Paul De Keyser

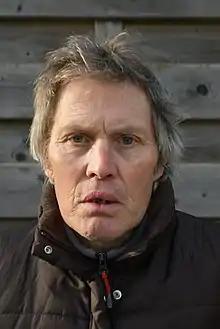

Paul De Keyser (born 7 February 1957) is a former Belgian racing cyclist. He rode in the 1980 Tour de France.